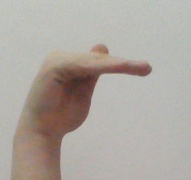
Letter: khaa